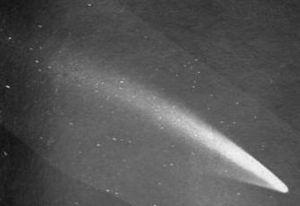
Une grande comète est une comète qui devient exceptionnellement brillante. Il n'existe pas de définition officielle ; souvent le terme est associé aux comètes qui deviennent assez brillantes pour être visibles par des observateurs occasionnels qui ne les recherchent pas, et deviennent célèbres en dehors de la communauté astronomique. Les grandes comètes sont rares ; en moyenne on en observe une par décennie. Alors que les comètes sont officiellement nommées d'après leurs découvreurs, les grandes comètes sont parfois aussi désignées par l'année où elles apparaissent spectaculaires, à l'aide de l'expression « la grande comète de... », suivie de l'année.
La grande comète de janvier 1910 est une comète qui fut tout d'abord visible en Afrique du Sud en janvier 1910.
Cet article est une liste de comètes, non exhaustive mais qui vise à l'être. Elle inclut les comètes périodiques, à longue période et non périodiques ainsi que les planètes mineures ayant une désignation cométaire.